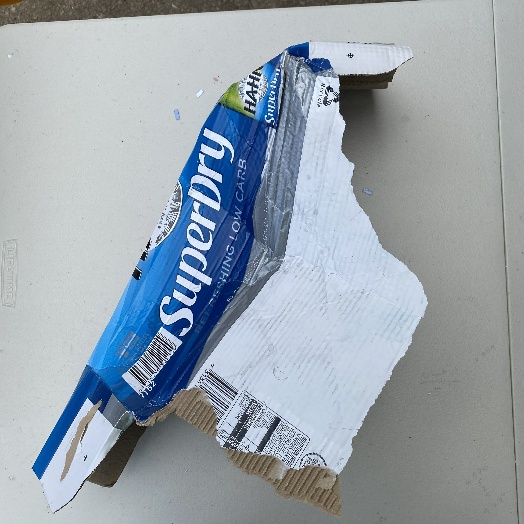
Label: Cardboard